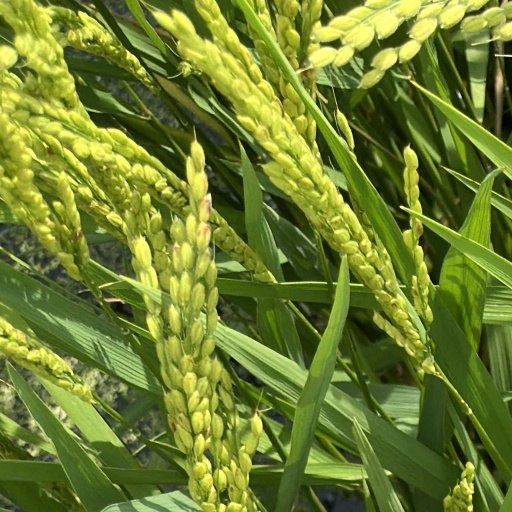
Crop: rice